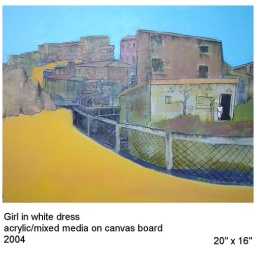
Girl in white dress